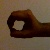
The image shows a hand gesture representing the number 0 in Indian Sign Language.